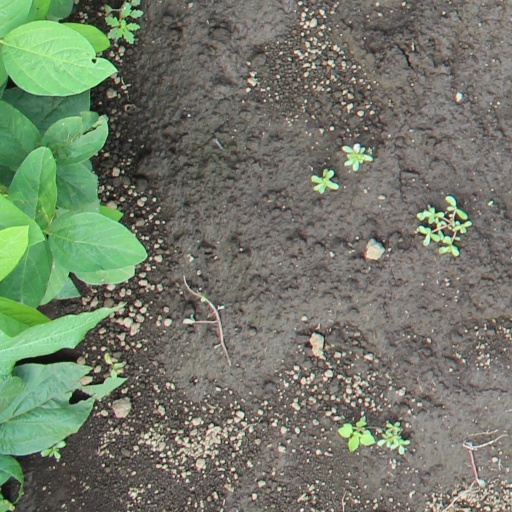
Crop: soybean